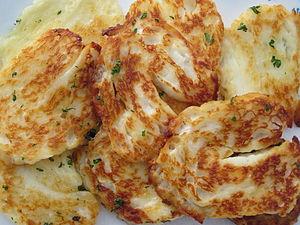
Tranches de halloumi grillées
Le fromage est un aliment obtenu à partir de lait coagulé, de produits laitiers ou d'éléments du lait comme le petit-lait ou la crème. Le fromage est fabriqué à partir de lait de vache principalement, mais aussi de brebis, de chèvre, de bufflonne ou d'autres mammifères.